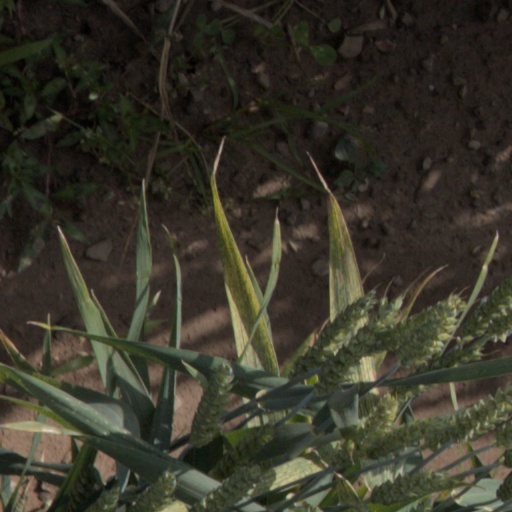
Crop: wheat